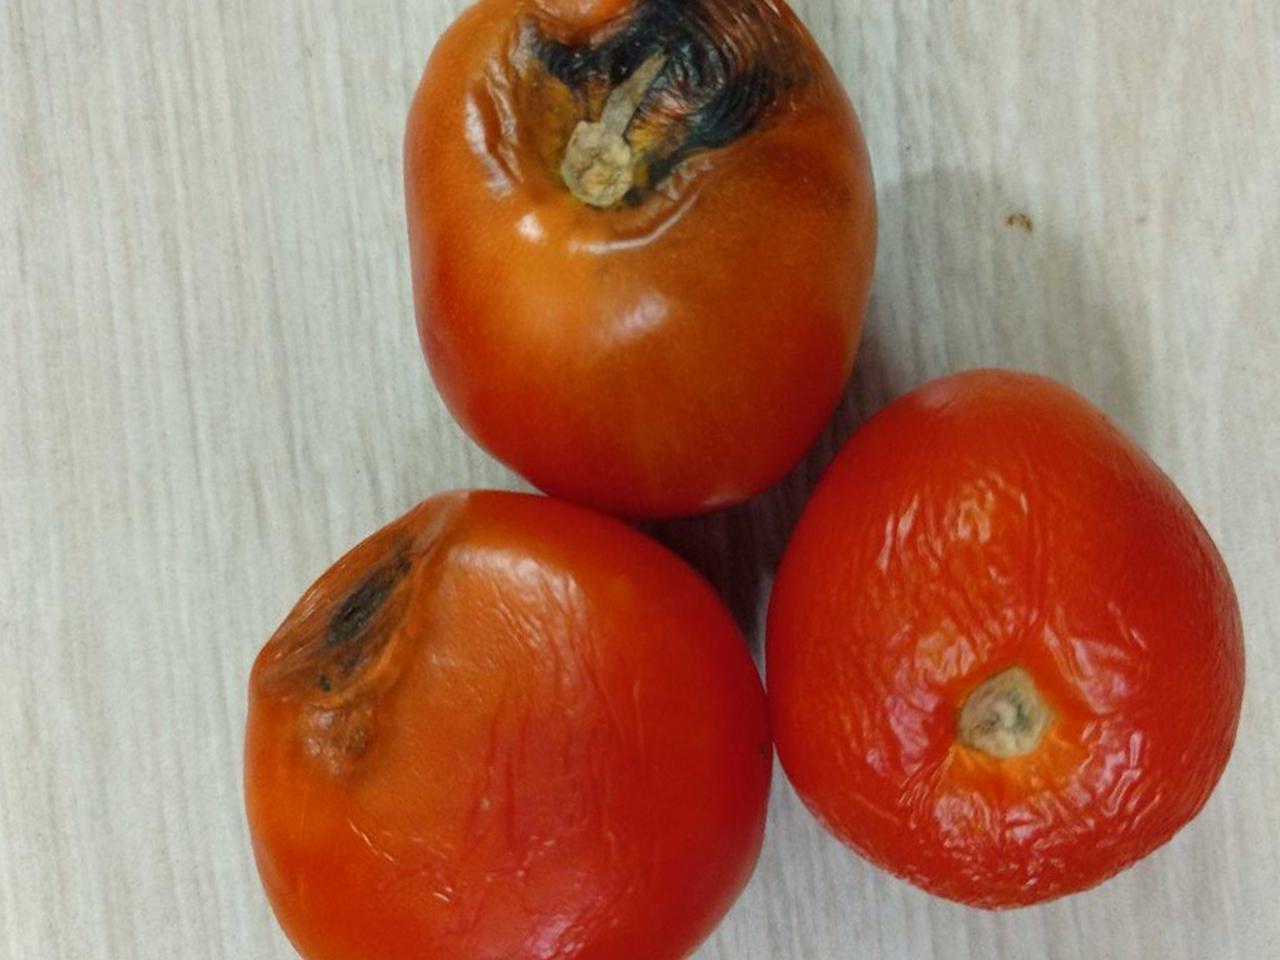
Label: Rotten